JAINA

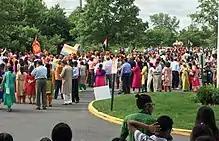
Procession at JAINA 2017 convention at Edison, NJ

JAINA is an acronym for the Federation of Jain Associations in North America, an umbrella organizations to preserve, practice, and promote Jainism in USA and Canada. It was founded in 1981 and formalized in 1983. Among Jain organizations it is unique in that it represents Jains of all sects, and thus effectively represents the entire Jain community in USA and Canada.